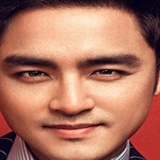
diễn viên Minh Đạo